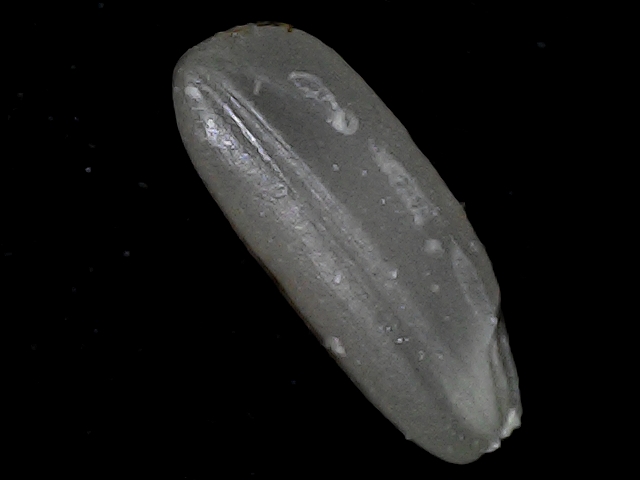
Rice variety: BD79